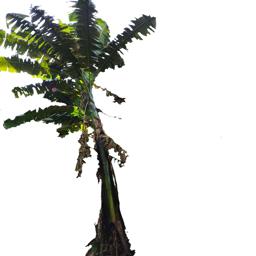
Label: BHIMKOL